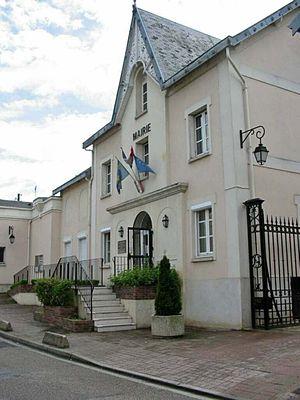
Mairie de La Falaise (Yvelines) (ancienne résidence Aigue Flore) Photo JH Mora, mai 2005
La Falaise est une commune française, située dans le département des Yvelines en région Île-de-France, dans l'arrondissement de Mantes-la-Jolie. Limitrophe d'Épône, il se trouve à 45 km à l'ouest de Paris environ sur les bords de la Mauldre.